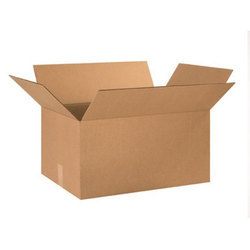
Label: cardboard